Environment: real
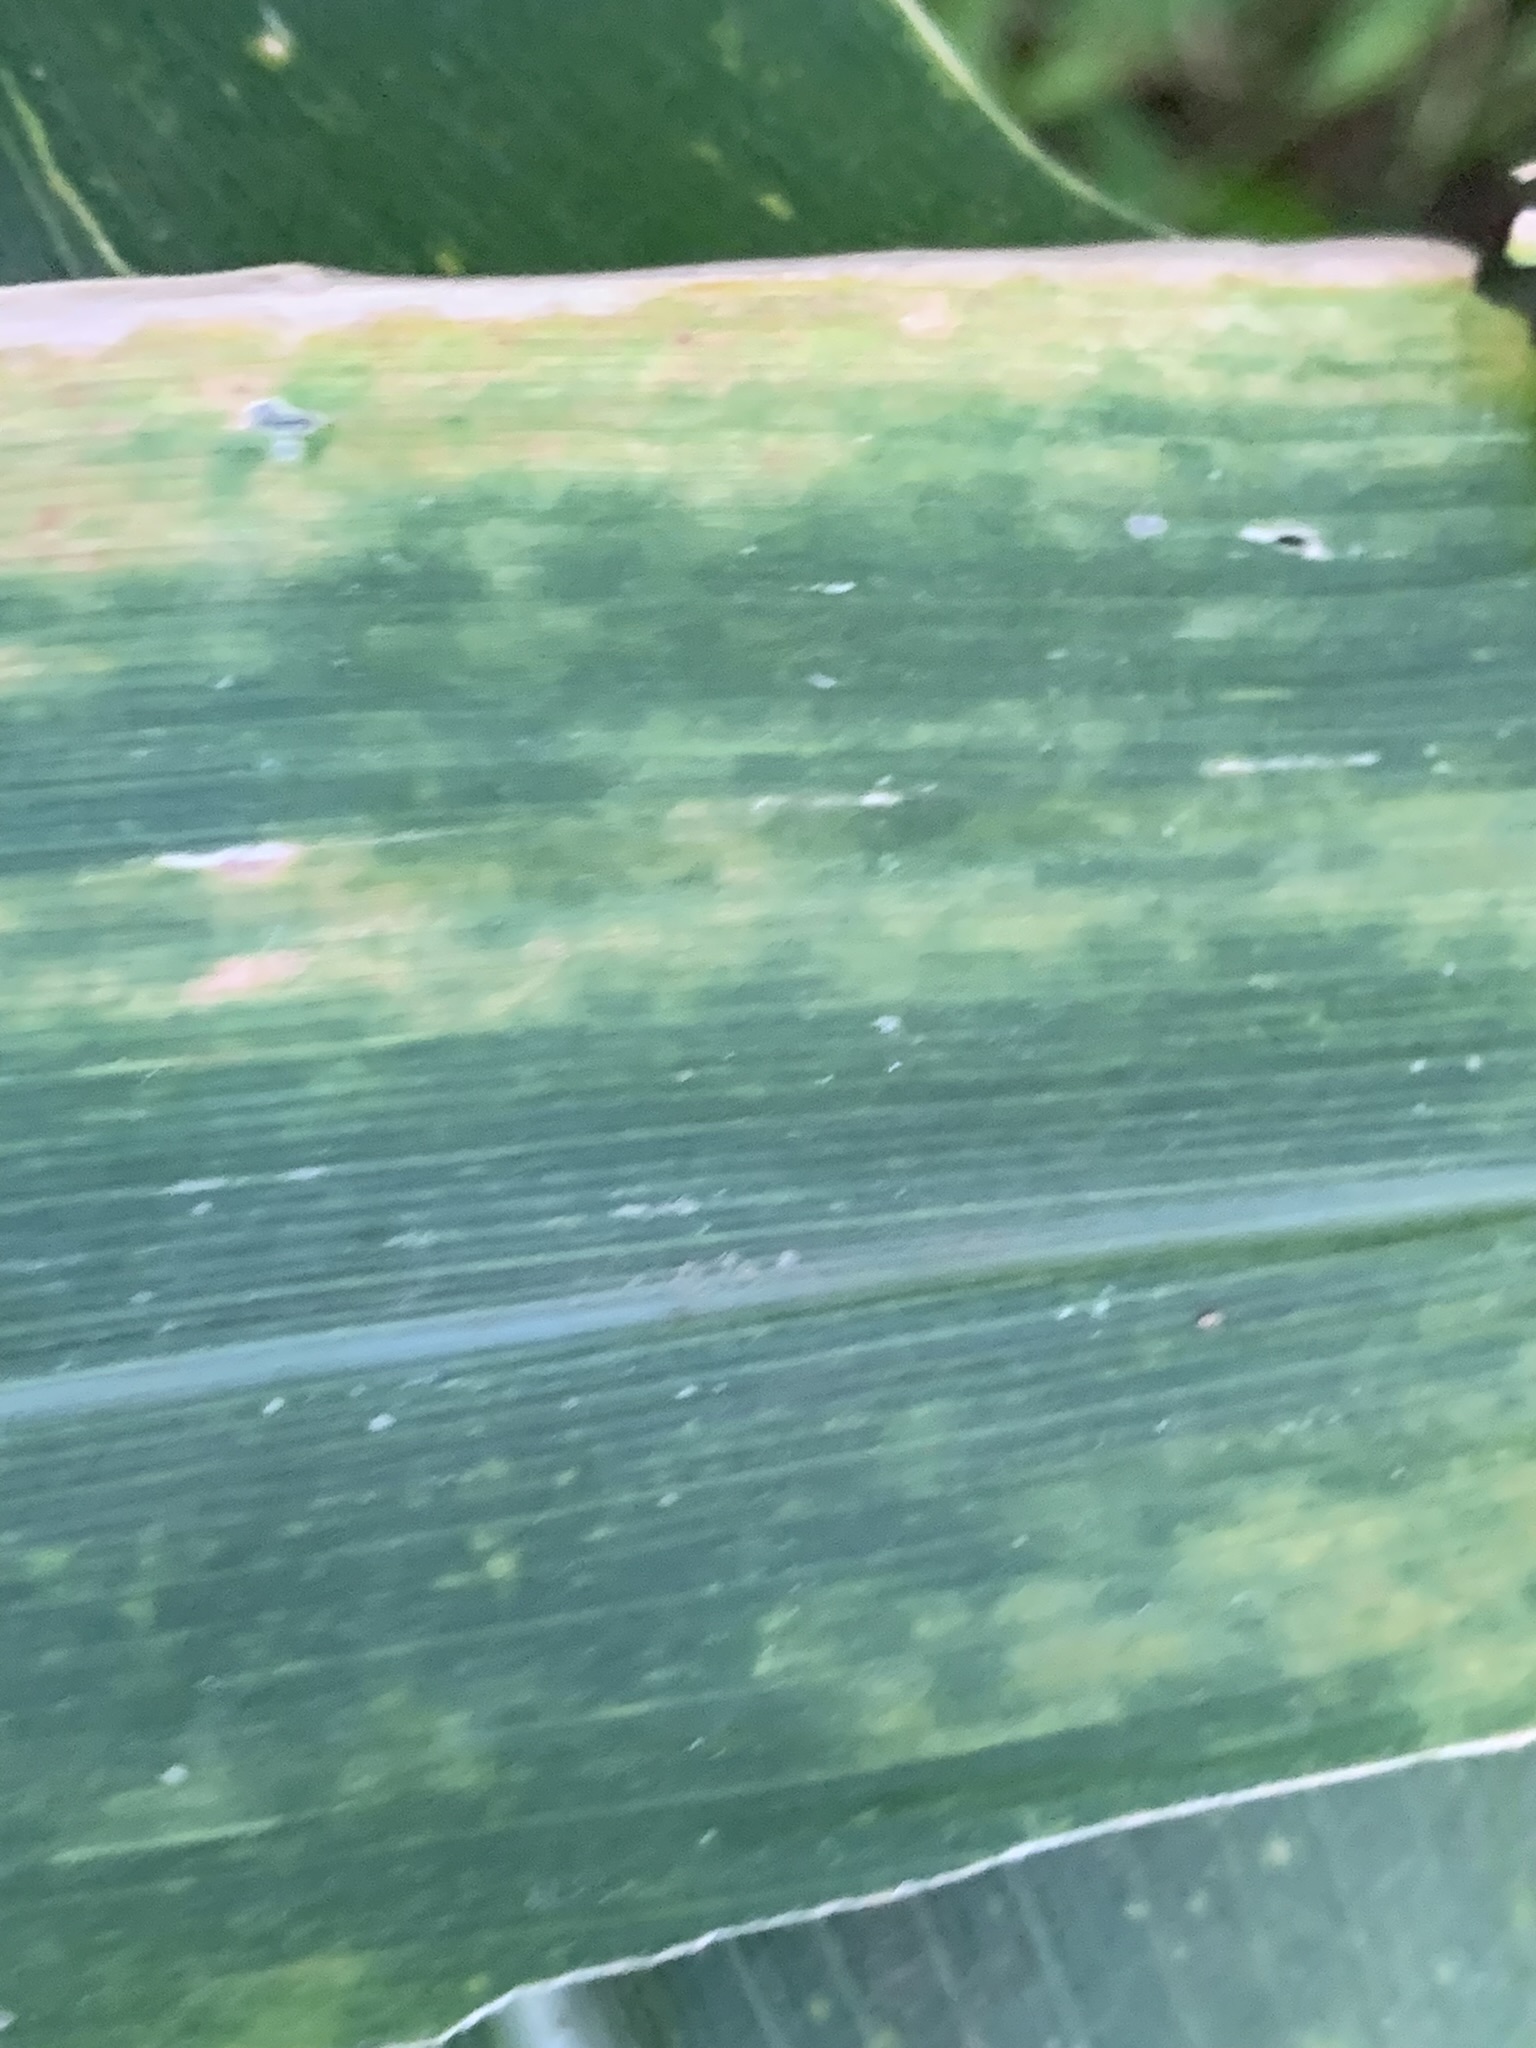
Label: lethal_necrosis